Concentrated poverty

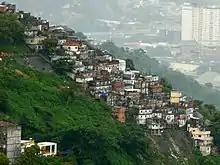
Favela neighborhood on the periphery of an urban area

From 2000 to 2009, the populations of extremely poor neighborhoods climbed by over one third, from 6.6 million to 8.7 million, erasing any progress claimed during the 1990s. During that time, the share of poor people living in such neighborhoods grew from 9.1% to 10.5%, highlighting the "double burden" effect of their individual poverty and the poverty within their community. A Brookings Institution report attributes this trend to both the downturn of 2000 and the 2008 recession. This poverty not only affected inner cities, but continued to spread into the suburbs, extending the suburbanization trend of concentrated poverty first noted in the 1990s. Furthermore, the study indicated that the concentrated poverty rates of 2010 was approaching an all-time high. In metro areas, concentrated poverty grew to 15.1%, a considerable increase from 11.7% between 2005 and 2009 and nearing the previous record of 16.5% from 1990. Such trend appears to confirm William Julius Wilson's original thesis, which states that extremely poor neighborhoods and their residents are the last to benefit from economic growth and the first to suffer from economic troubles.